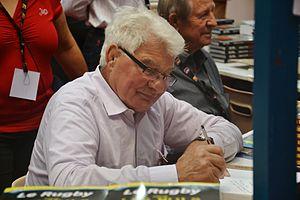
Raymond Poulidor à la 30e Foire du livre de Brive-la-Gaillarde
Raymond Poulidor, surnommé « Poupou », né le 15 avril 1936 à Masbaraud-Mérignat dans la Creuse et mort le 13 novembre 2019 à Saint-Léonard-de-Noblat en Haute-Vienne, est un coureur cycliste français, professionnel de 1960 à 1977.